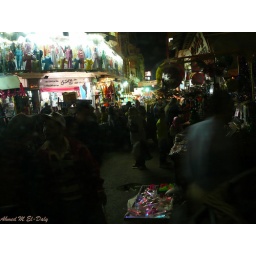
the people in the Mosky street looking for ship goods.